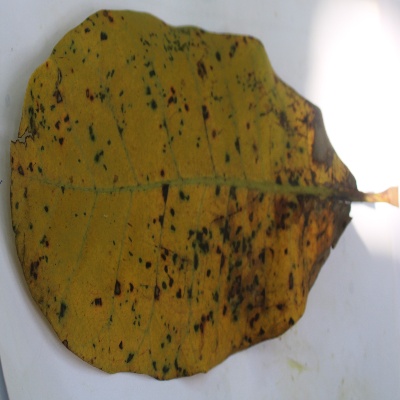
Crop: Cashew
Condition: anthracnose